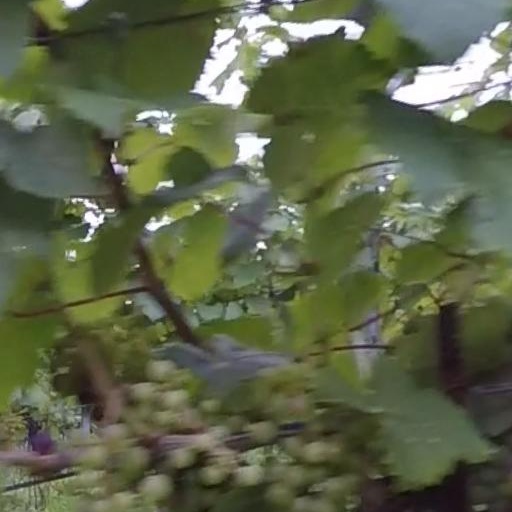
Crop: grape